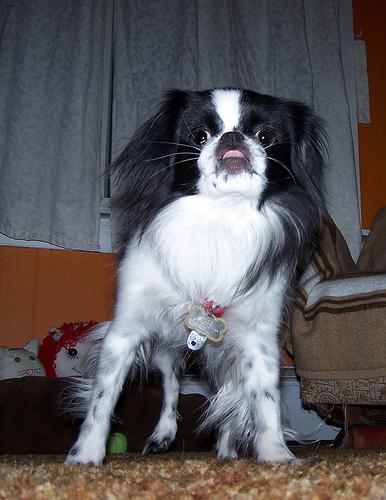
Breed: japanese chin